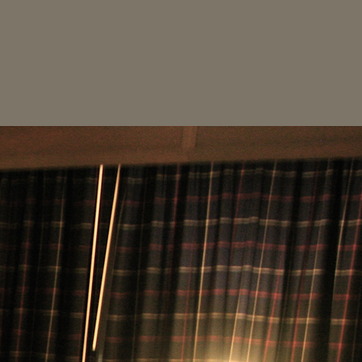
Material: fabric